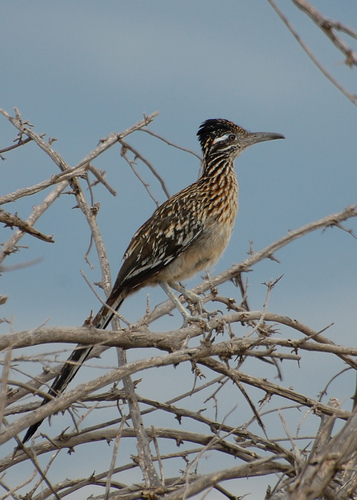
this is a tall bird with a long bill and retrices and black black and white feathers on the body and wings and brown on the breast.
this is a white bird with black spots and a long pointy black beak.
this larger bird has a speckled appearance with a long tapered bill.
black billed taupe, grey, and black bird that has blue, white, and red cheek patch.
this bird has a speckled appearance with white eyebrow and long tail.
peculiar looking with a fluffy crown and variegated plumage of whites and browns.
this bird has wings that are brown and has a white bellythe bird's bill is long and narrow, and the body is peppered brown.
this is a medium sized bird its crown is a very dark brown it has a spot of white above its eye, its tail feather is very long
this bird has wings that are brown and has a long neck
Species: Geococcyx